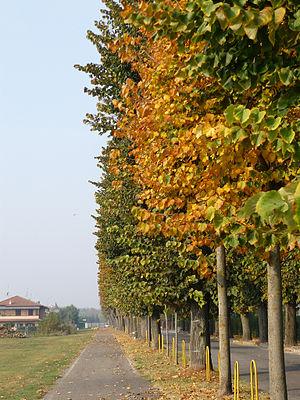
Castiraga Vidardo est une commune italienne d'environ 2 500 habitants, située dans la province de Lodi, en Lombardie, dans l'Italie nord-occidentale.